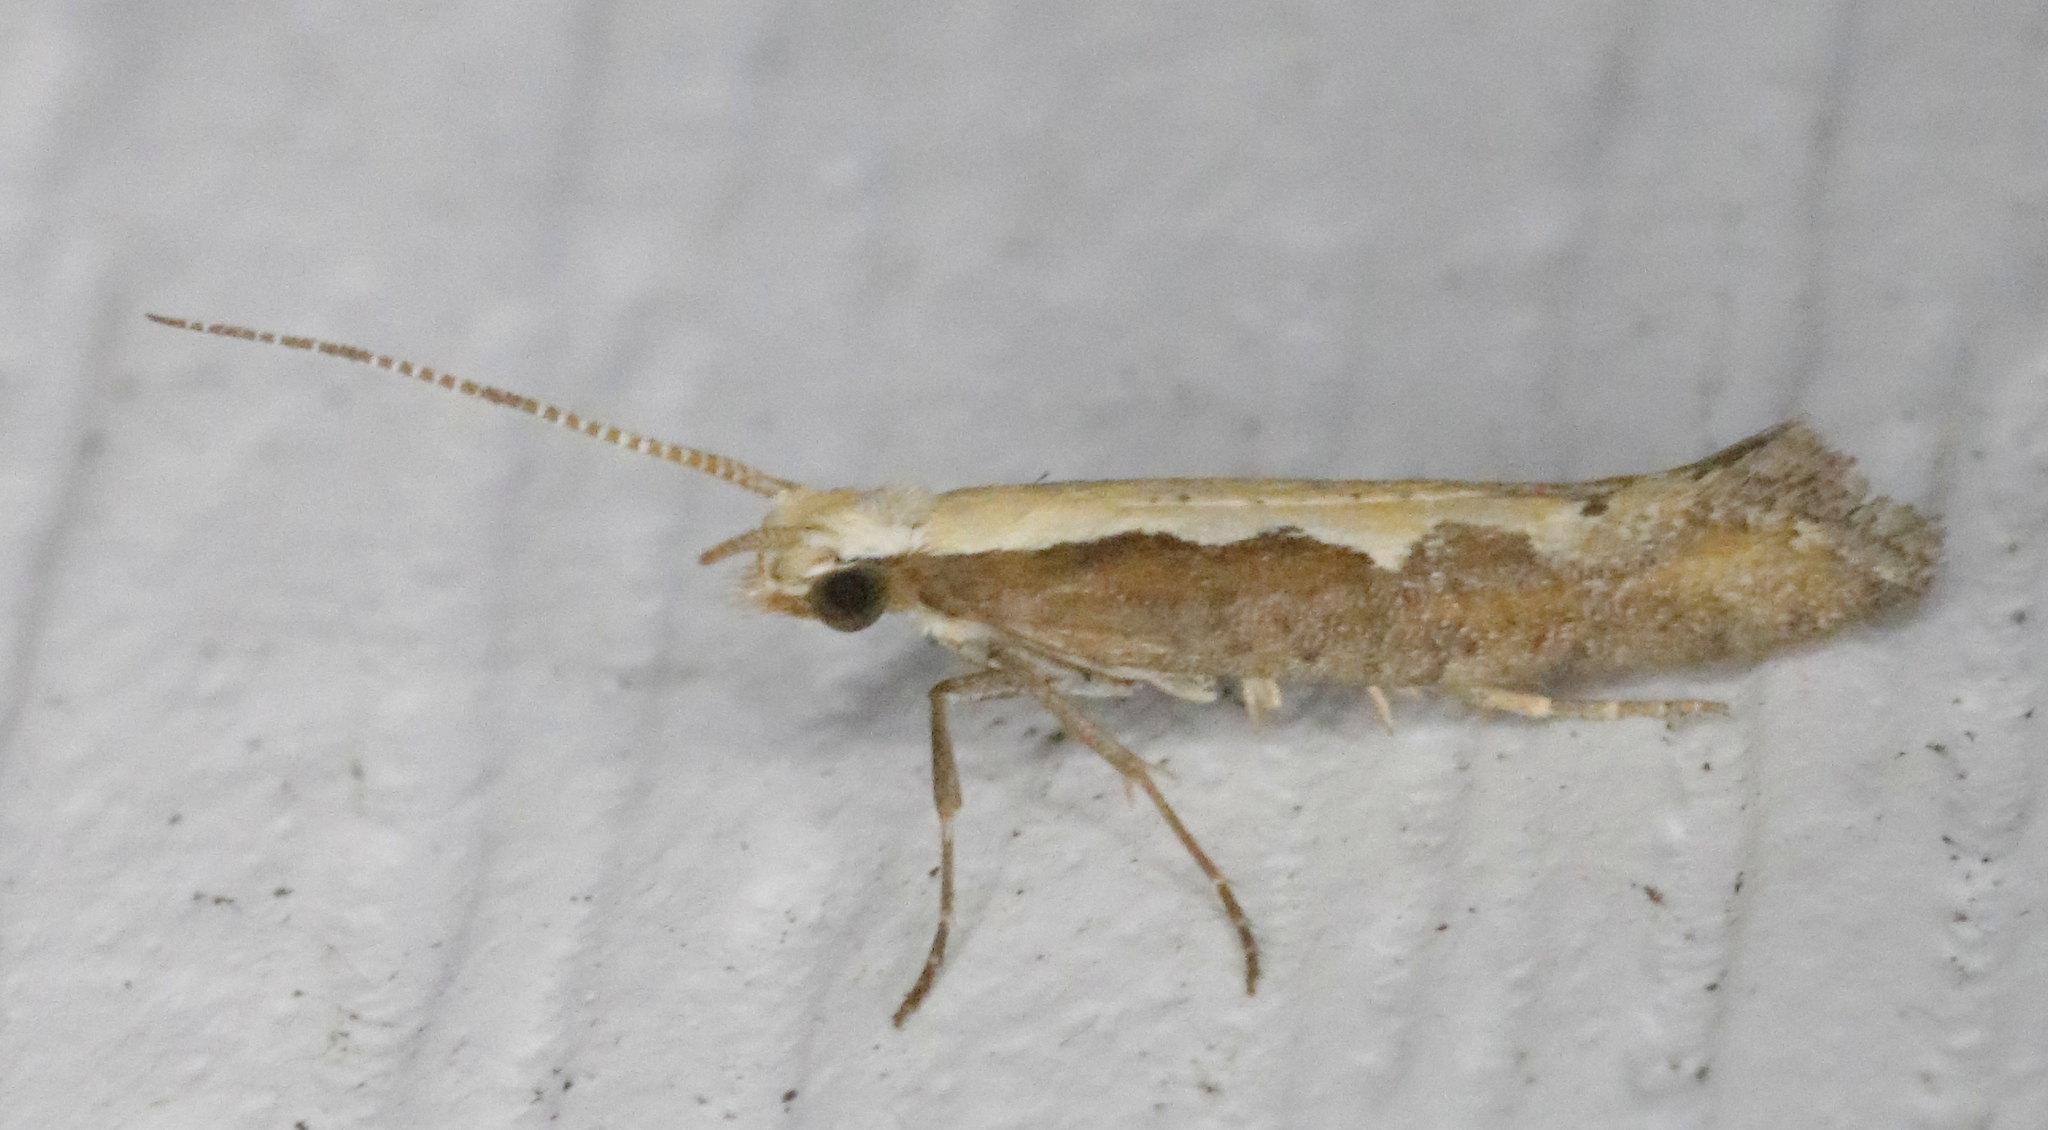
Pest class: diamondback_moth